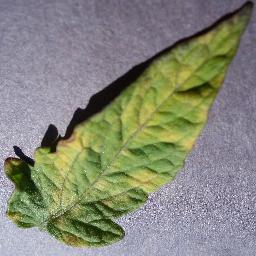
Label: Tomato___Leaf_Mold